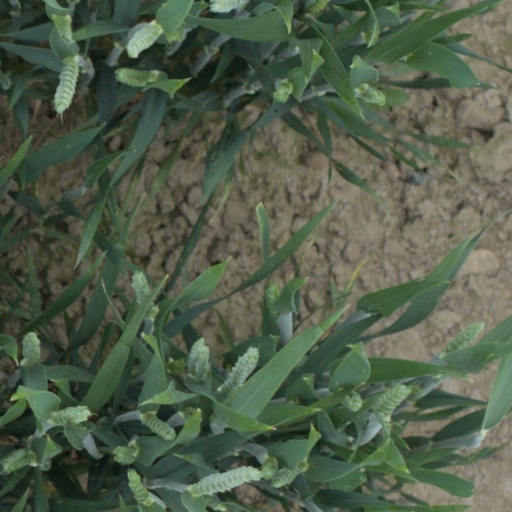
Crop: wheat